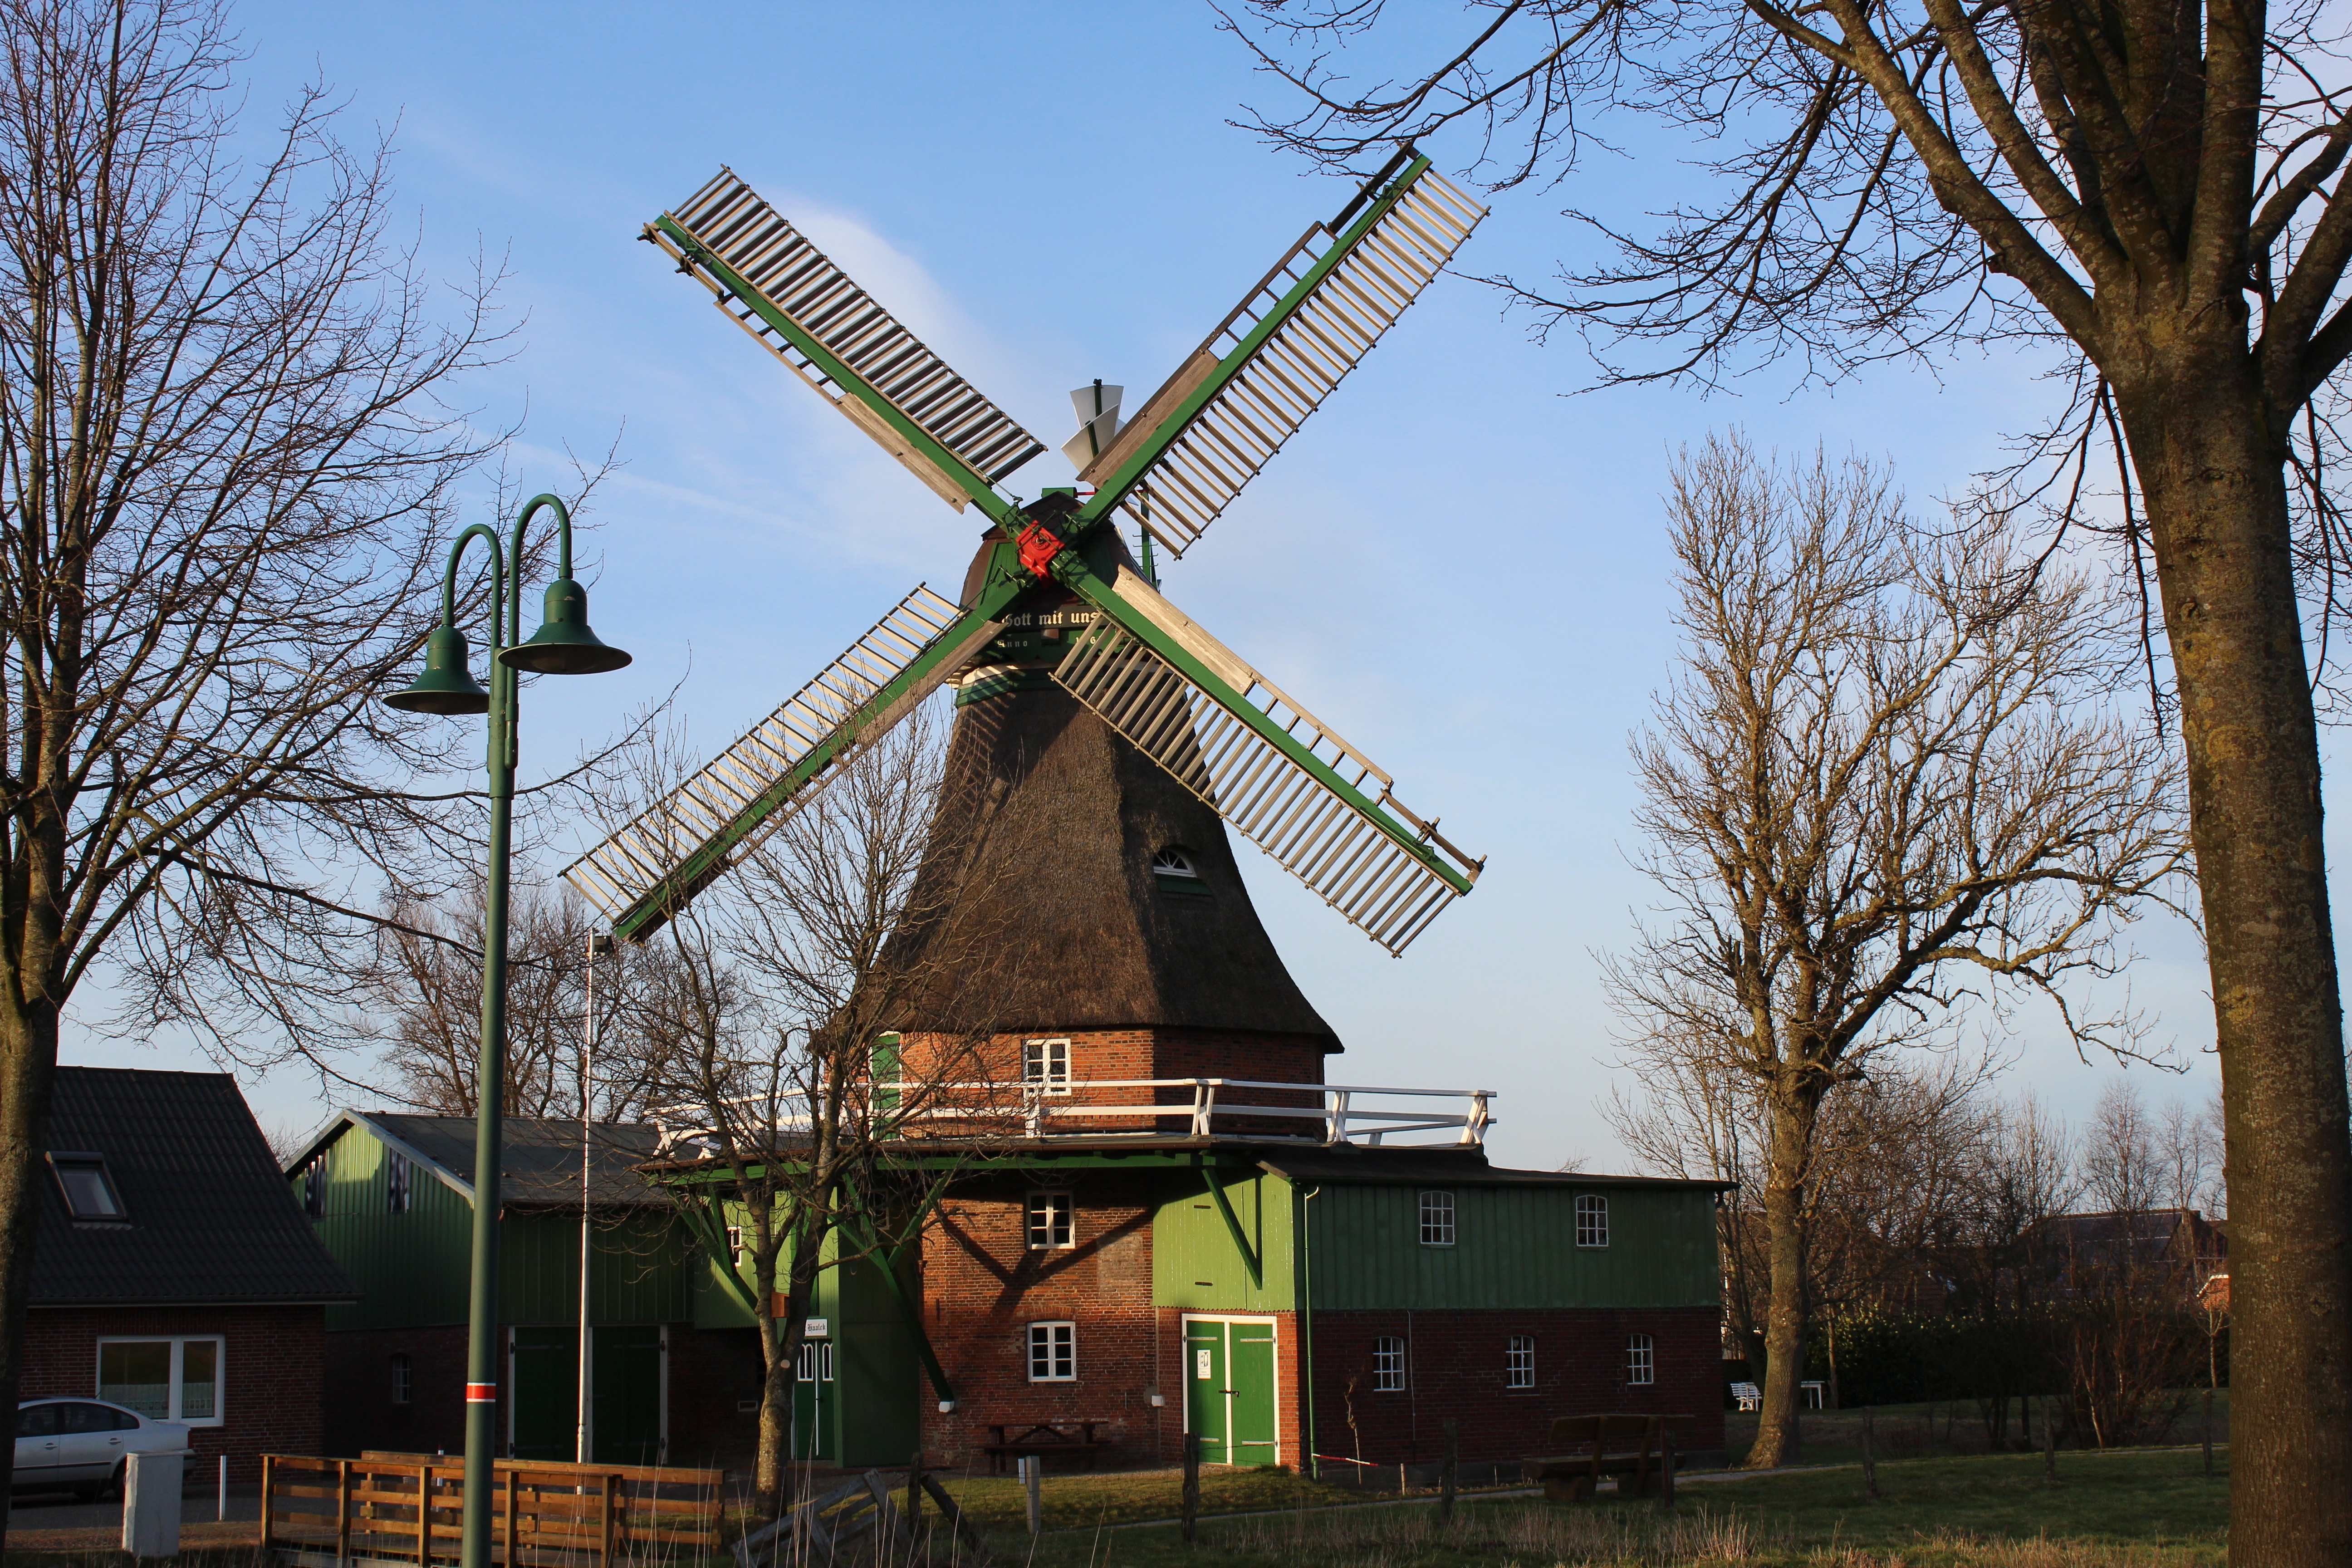
windmill, building, mill, rural area, dutch windmill, dithmarschen, god with us, eddelak